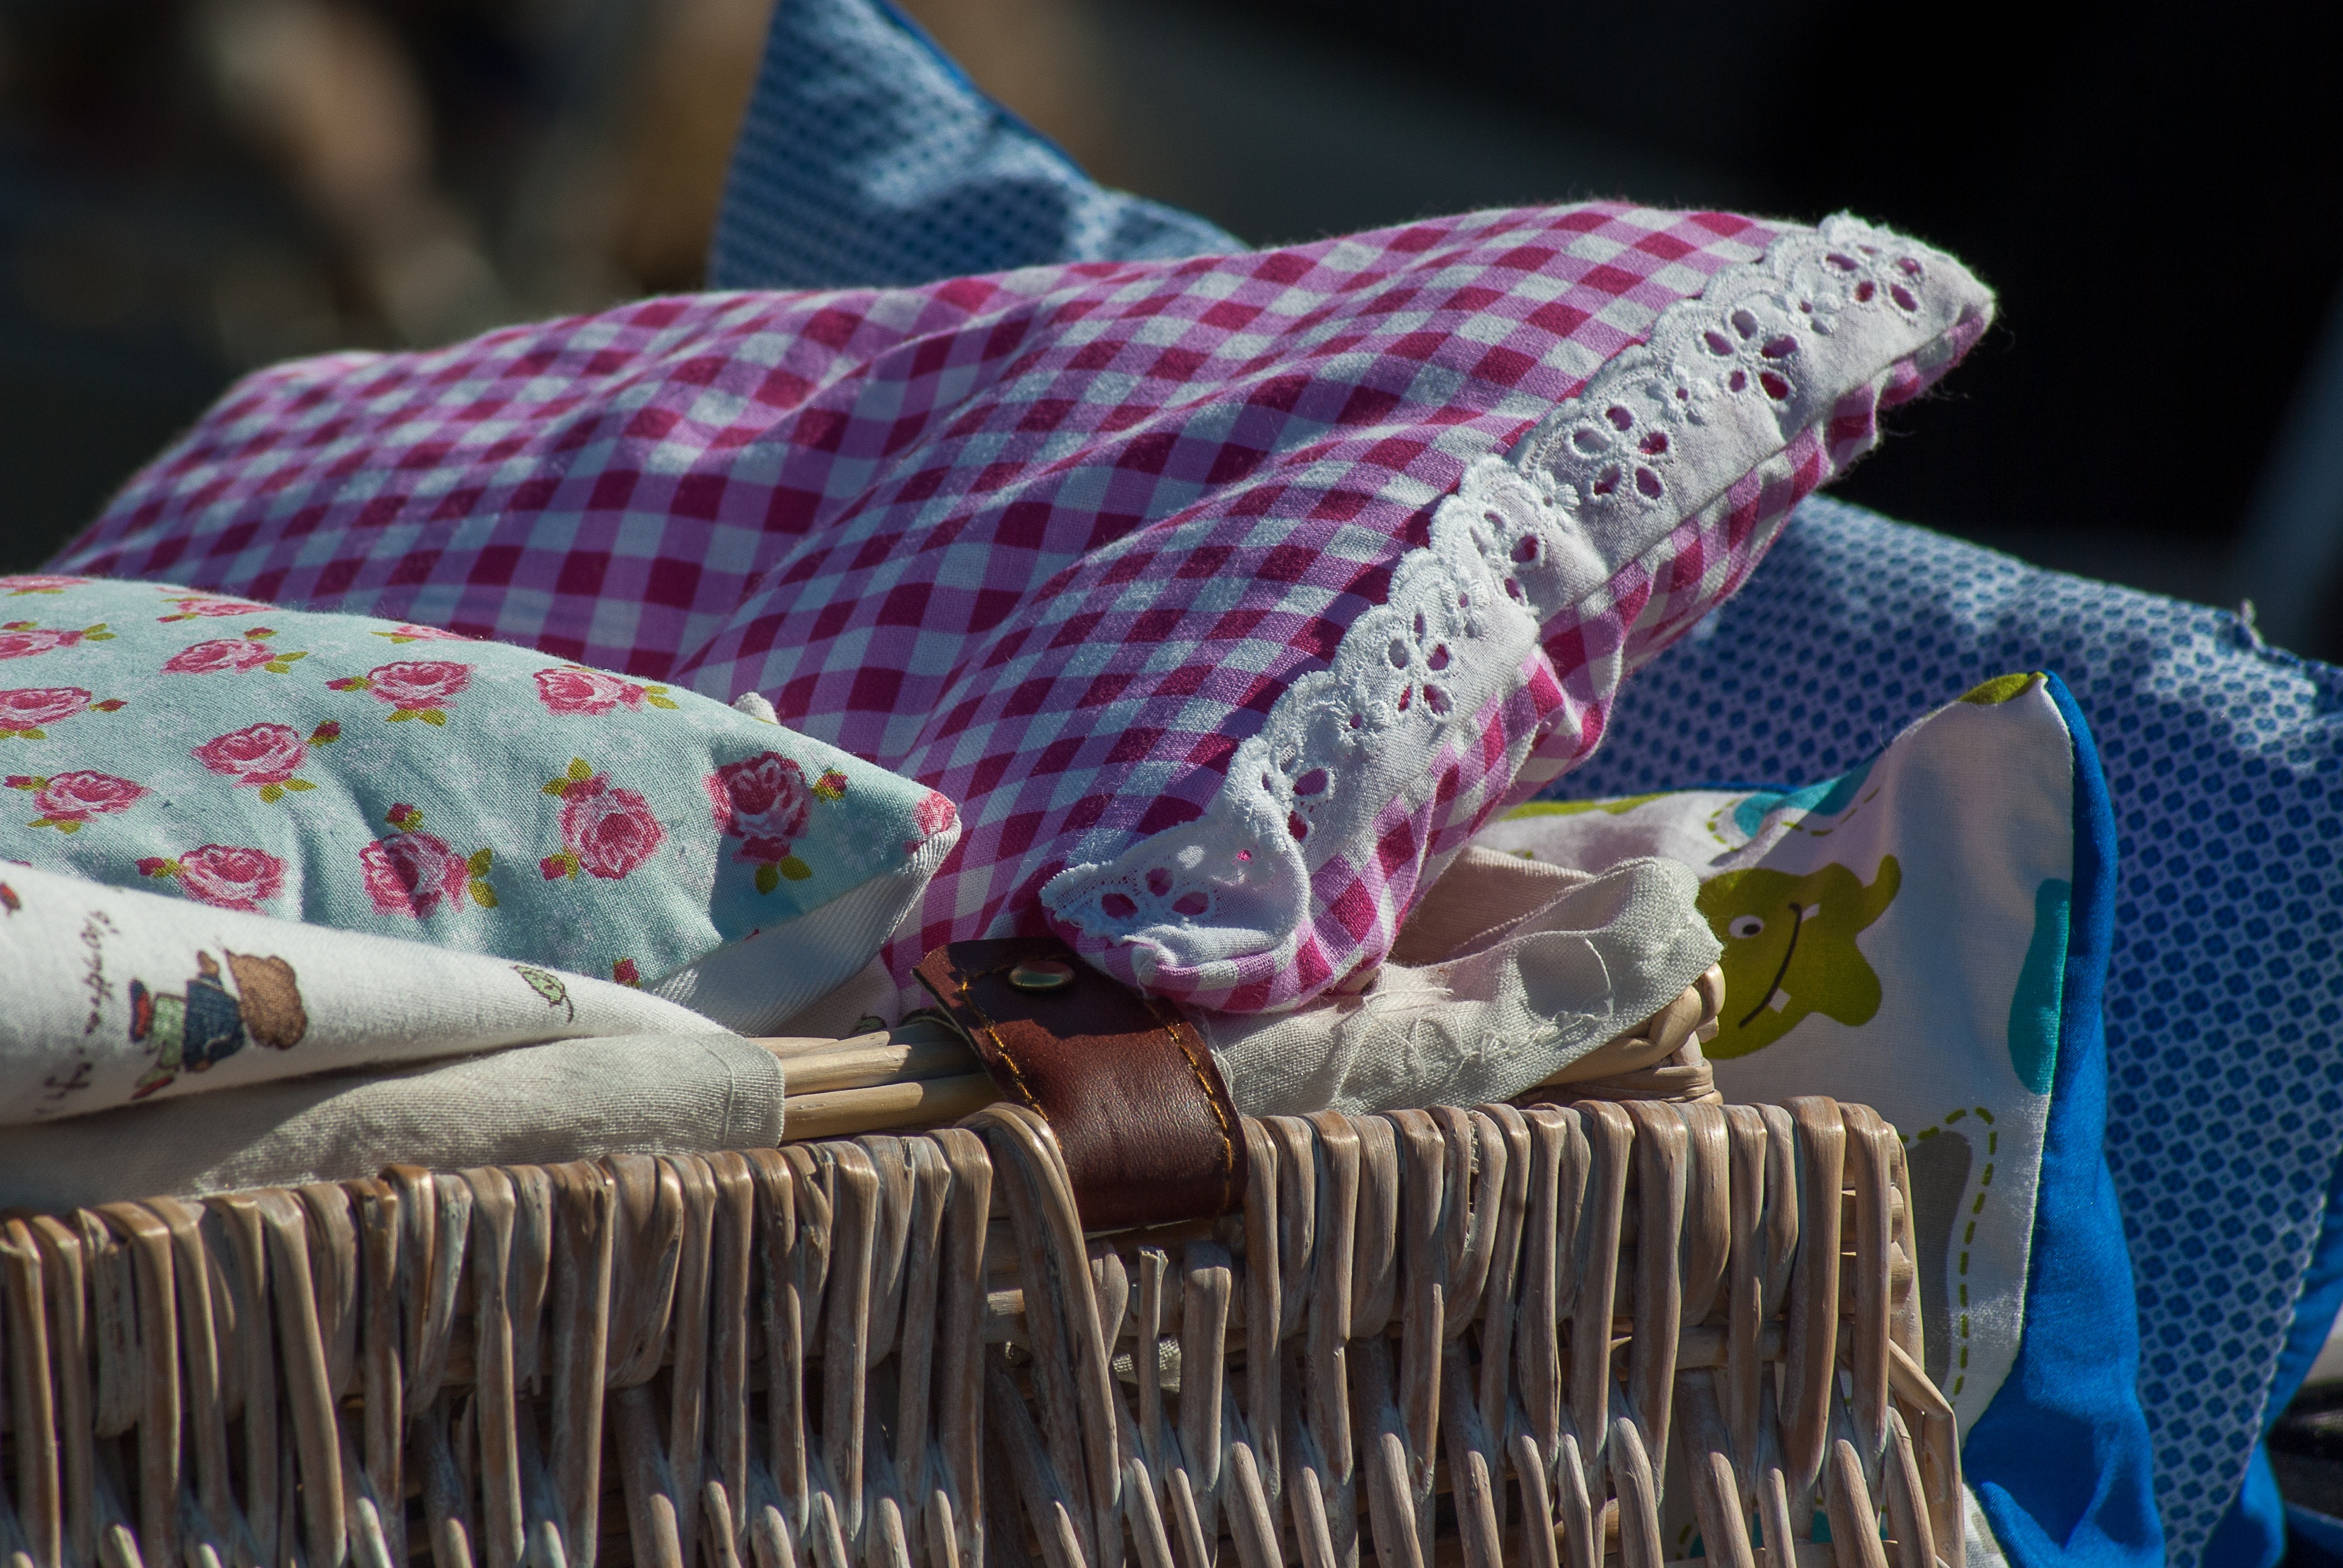
pattern, furniture, basket, textile, art, design, flea market, pillows, bedding, bed sheet